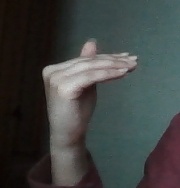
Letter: khaa